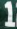
Number: 1